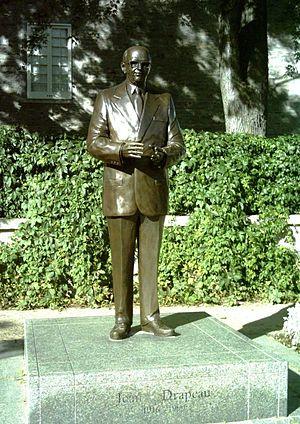
Bronze représentant Jean Drapeau, ancien maire de Montréal, par Annick Bourgeau, situé à la place De La Dauversière à Montréal depuis 2001. Derrière, on aperçoit le Château Ramezay. vieux.montreal.qc.ca patrimoine-culturel.gouv.qc.ca
La place De La Dauversière est aujourd'hui un espace public Montréal.
Montréal possède une riche tradition d'art public. Inscrites de plain-pied dans le paysage urbain, les œuvres d'art public façonnent l'environnement de la métropole. Qu'elles soient intégrées aux parcs, aux places publiques, aux bibliothèques ou aux centres culturels, ces œuvres font partie du décor quotidien du montréalais ou du visiteur. Reflet de notre histoire, les œuvres d’art public de la métropole comprennent notamment des sculptures, des monuments, des bustes, des fontaines et des œuvres d’art contemporain.